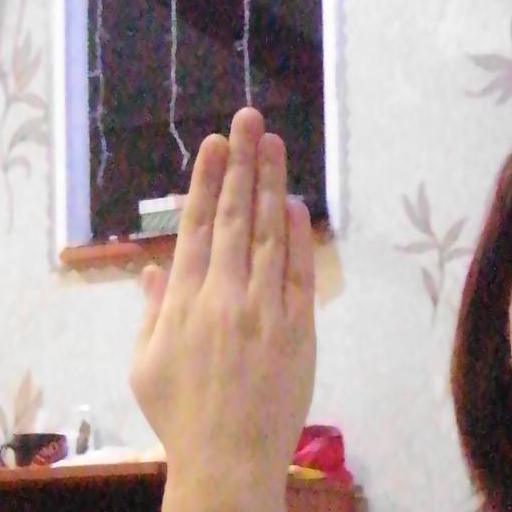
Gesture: stop_inverted